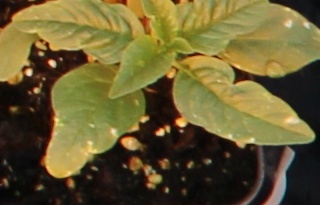
Label: Waterhemp